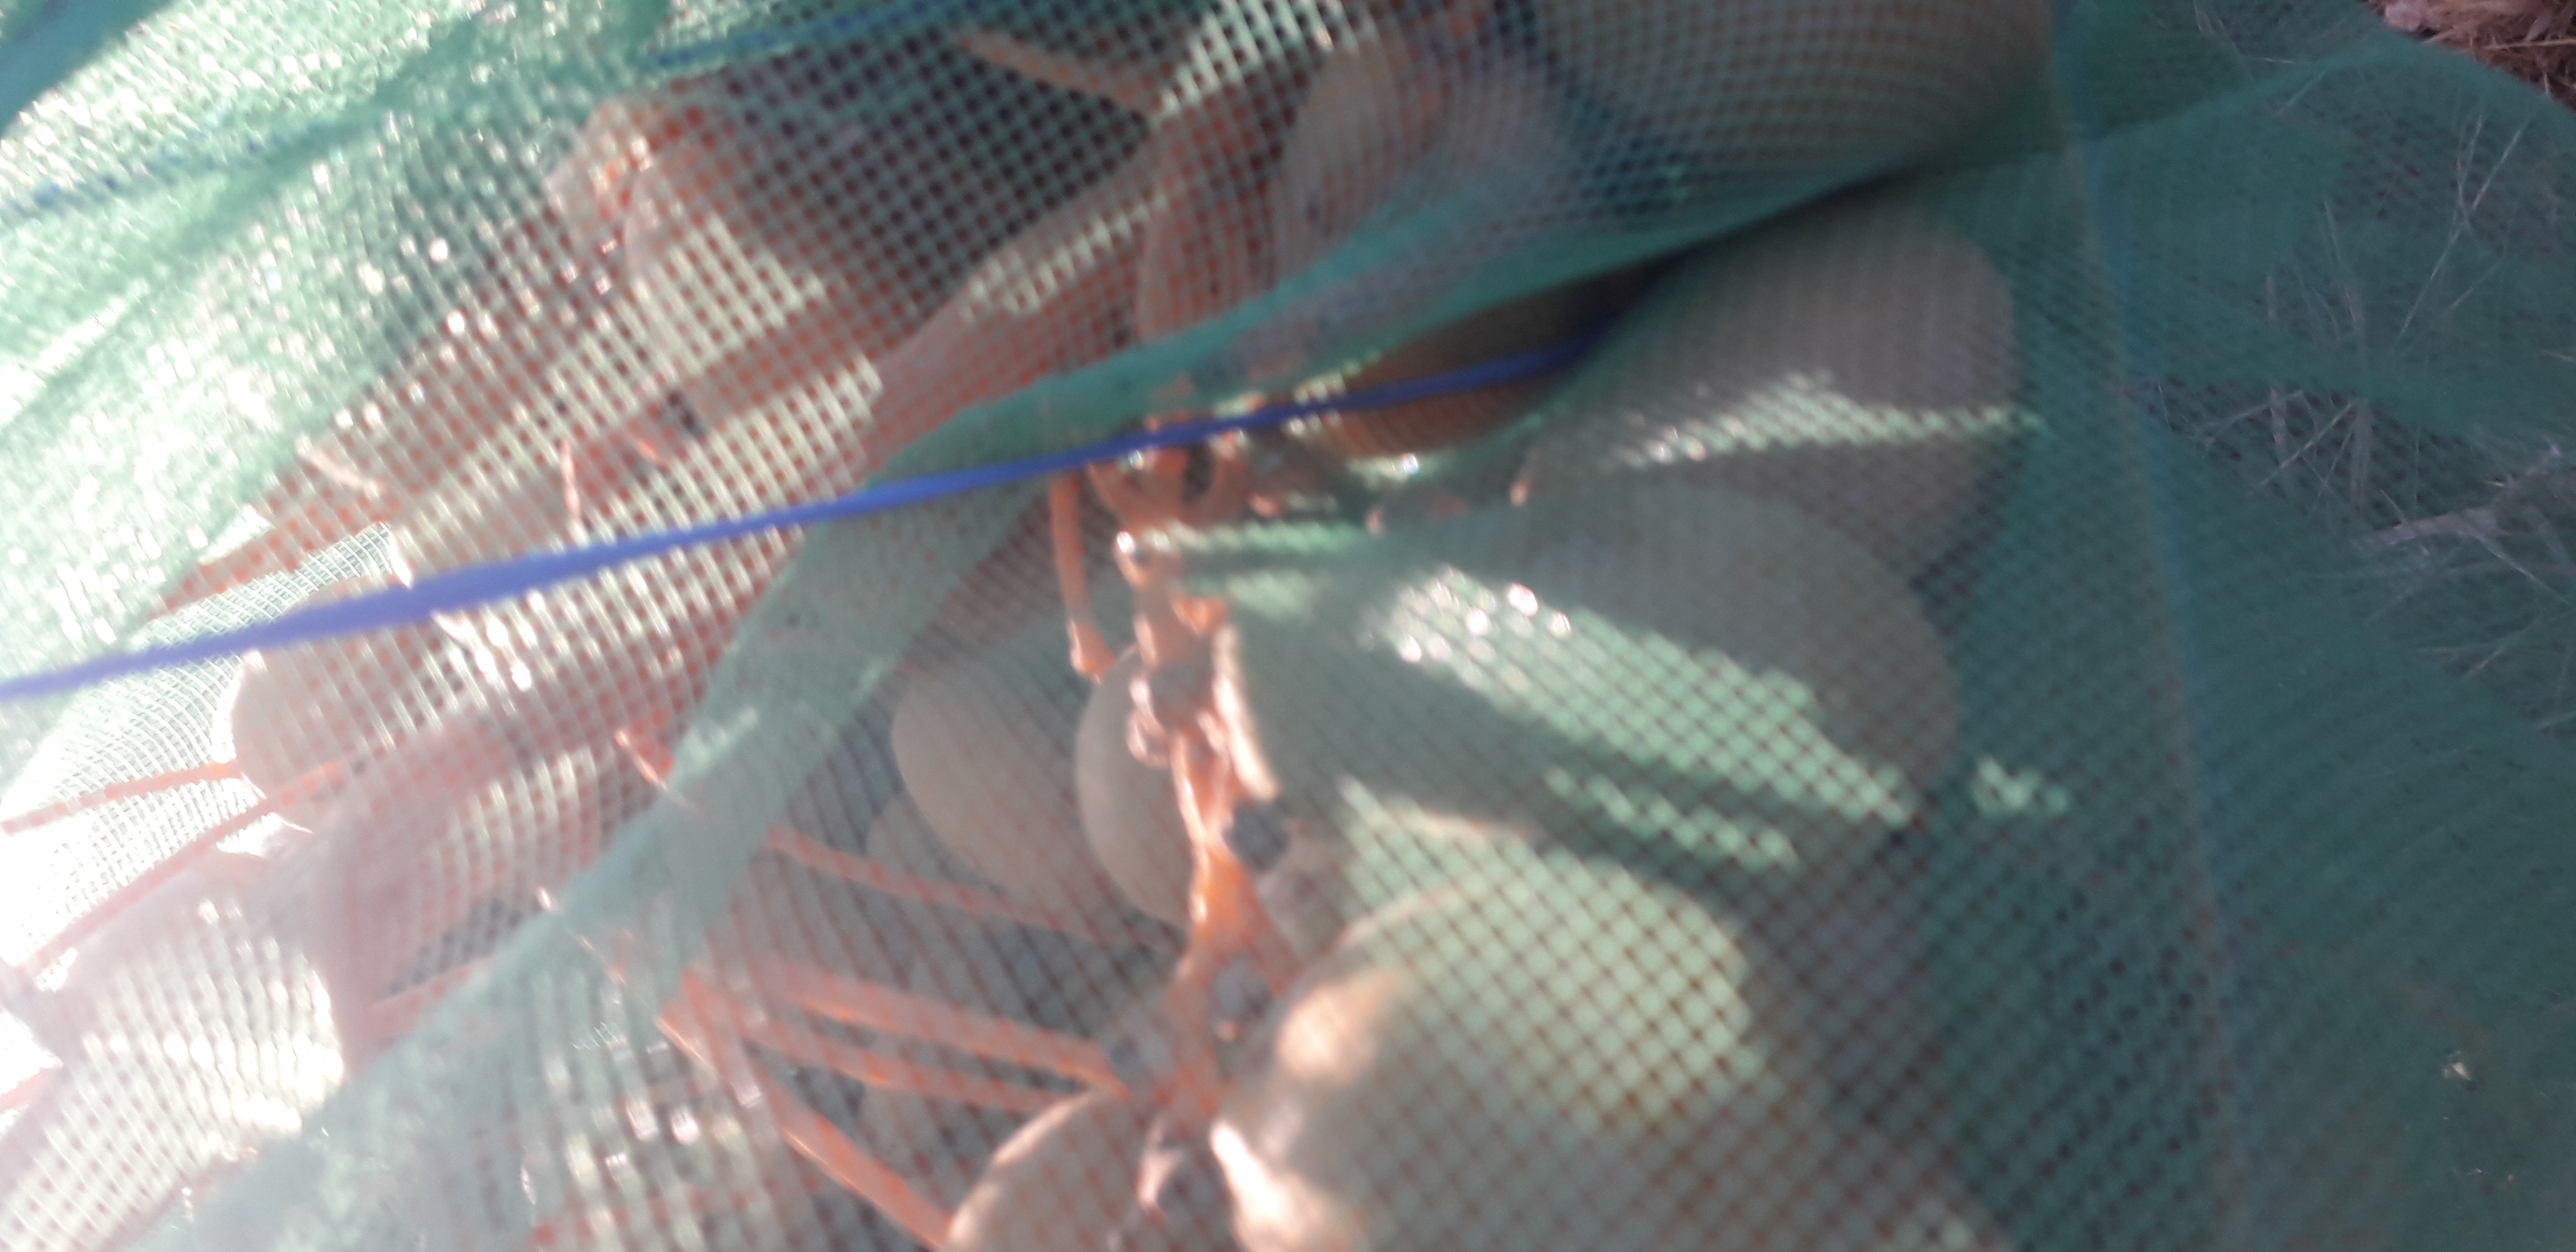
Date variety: Boufagous